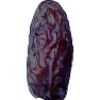
Label: Dates 1